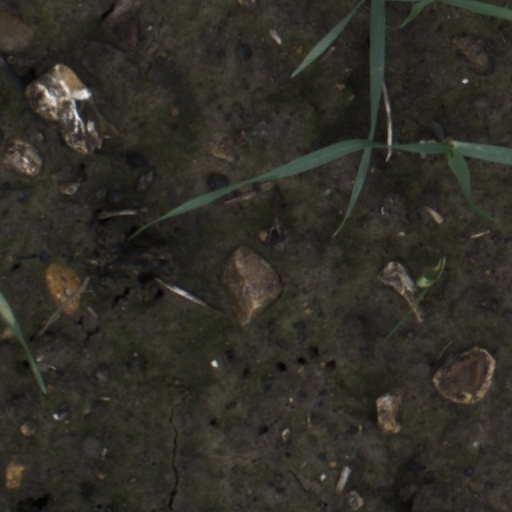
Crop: wheat